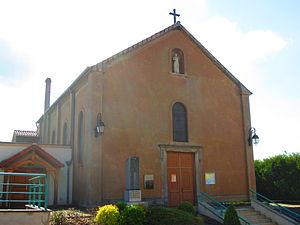
Alzing (Moselle, France)
Alzing, est une commune française située dans le département de la Moselle et le bassin de vie de la Moselle-est en région Grand Est.